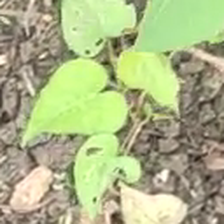
Weed species: Obscure_morning _glory(Ipomoea obscura)